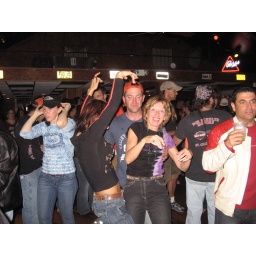
The Heaters rock Americade at Duffy's Tavern in Lake George, one of the country's biggest motorcycle rallies.